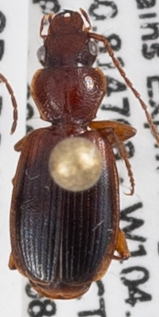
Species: Cymindis planipennis
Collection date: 2020-08-19
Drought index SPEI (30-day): -1.186
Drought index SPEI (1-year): -0.84
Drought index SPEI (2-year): -0.272